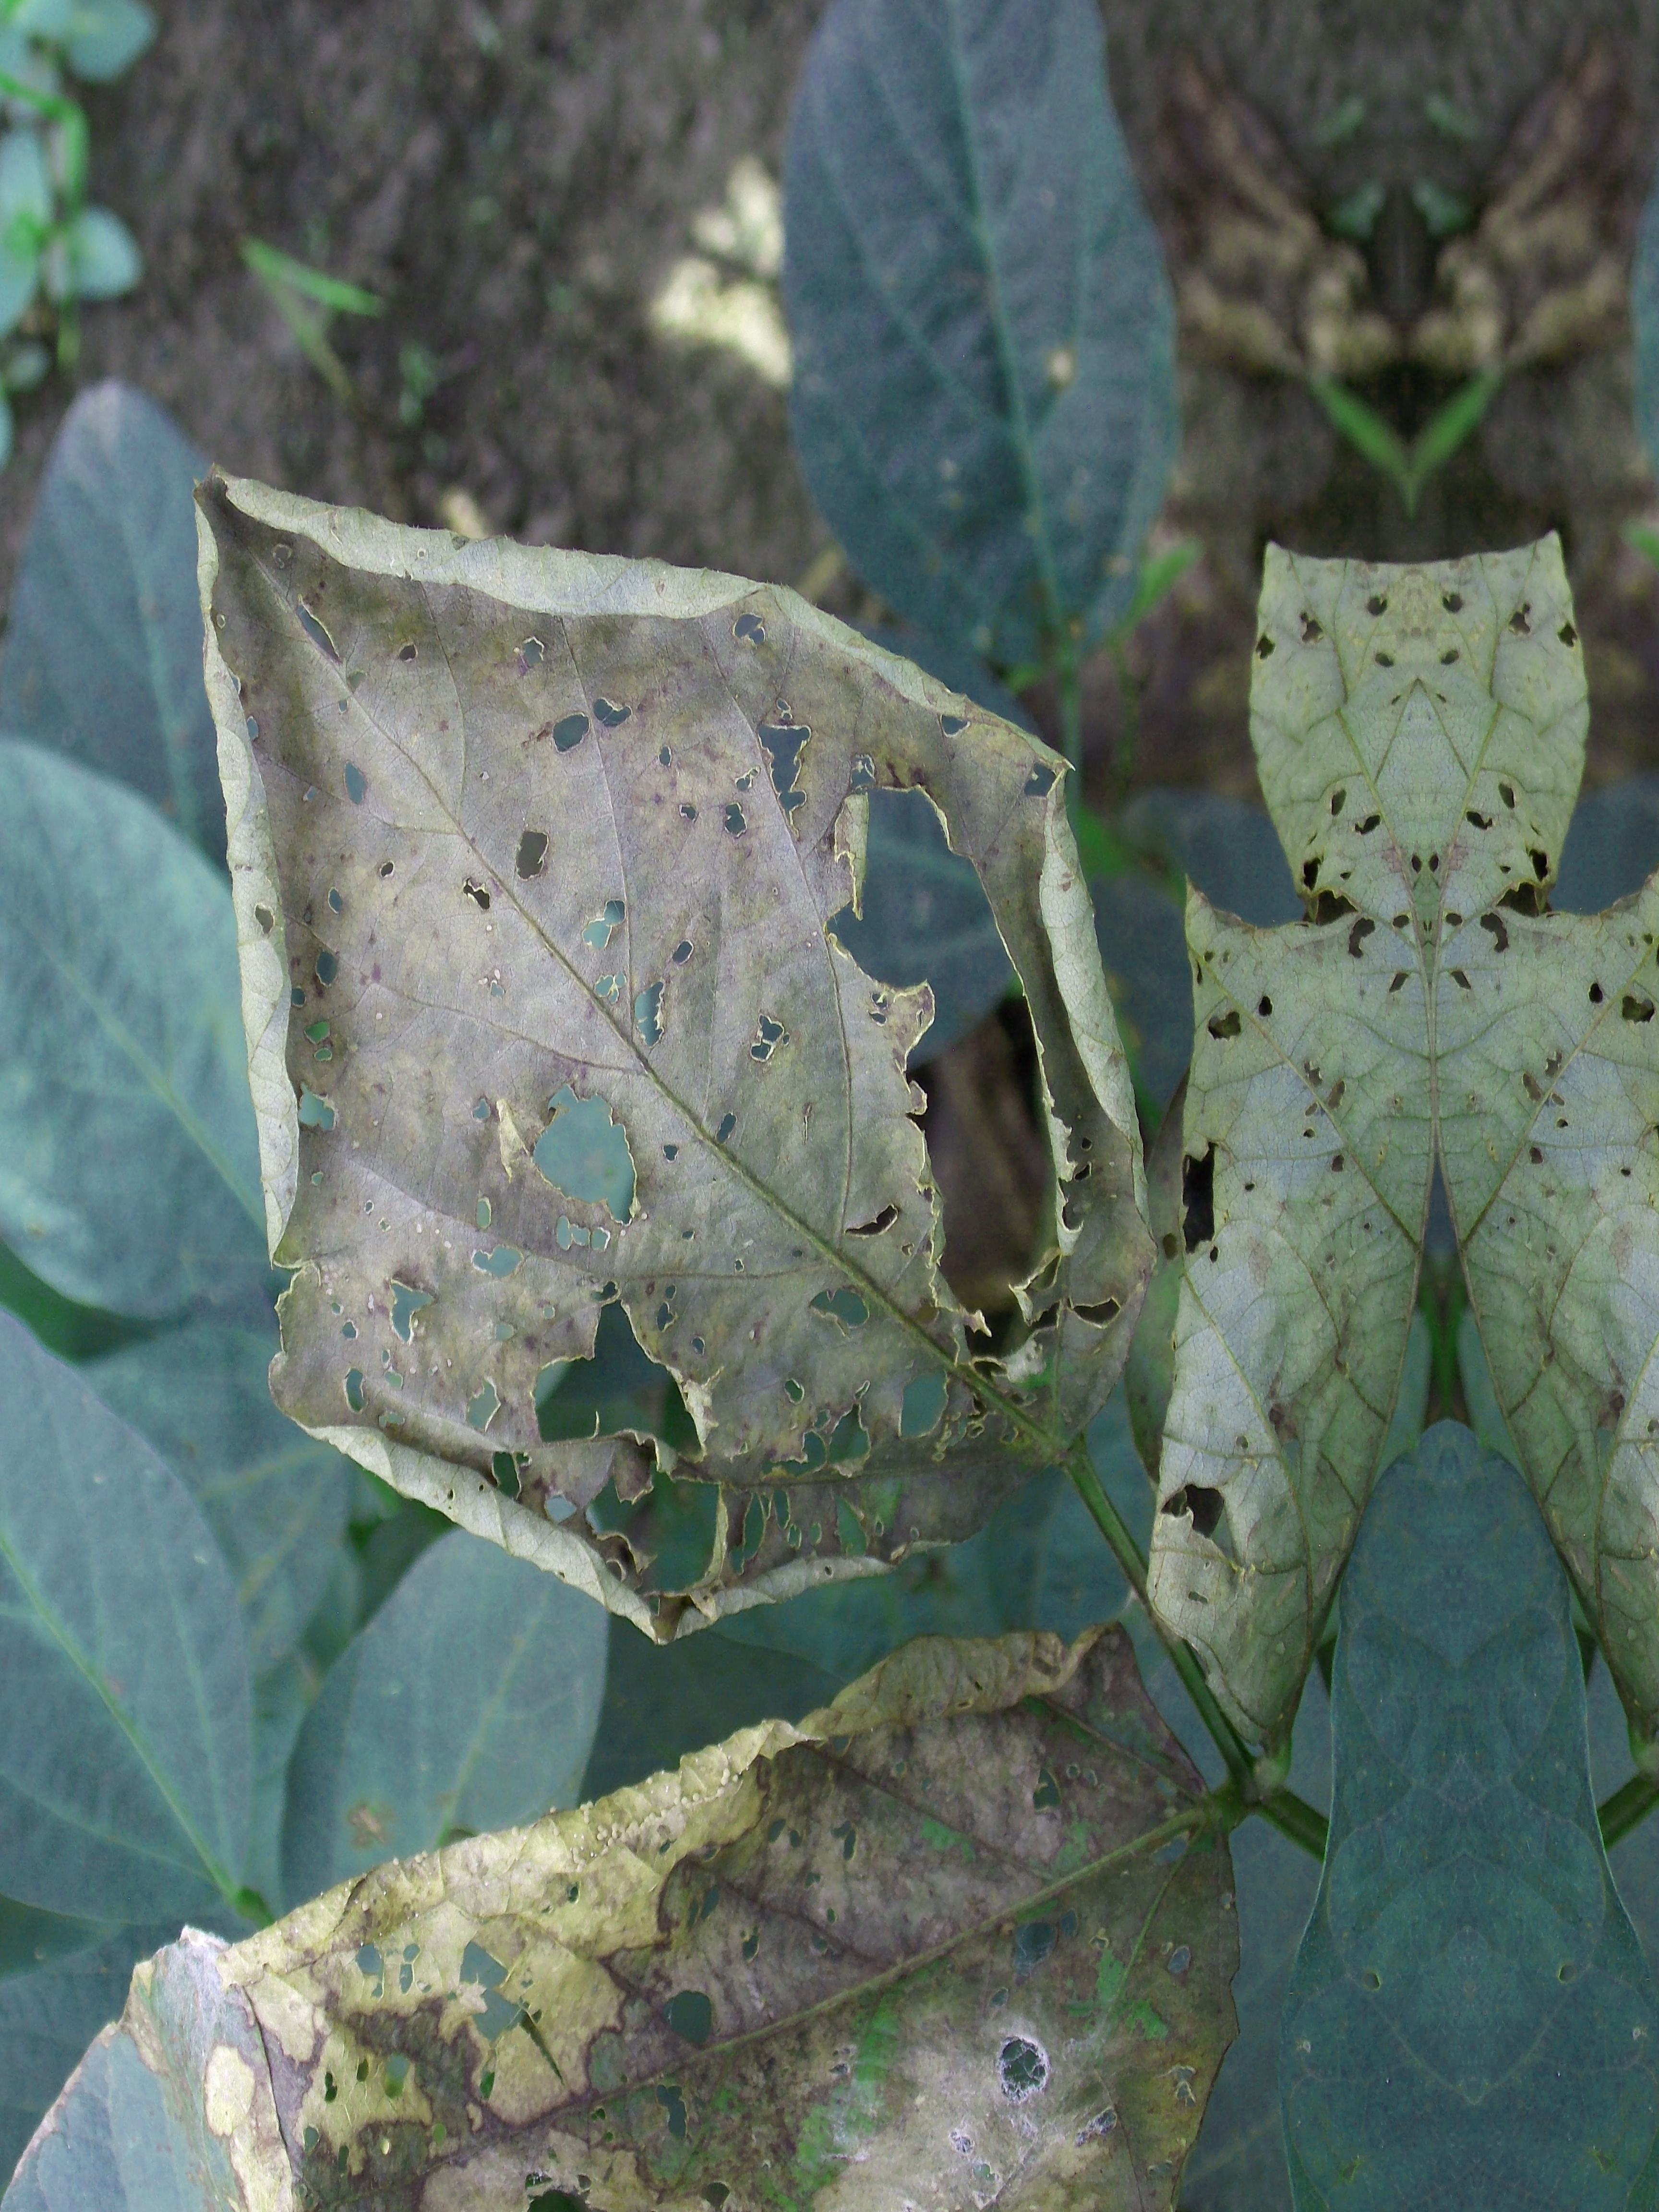
Label: Disease